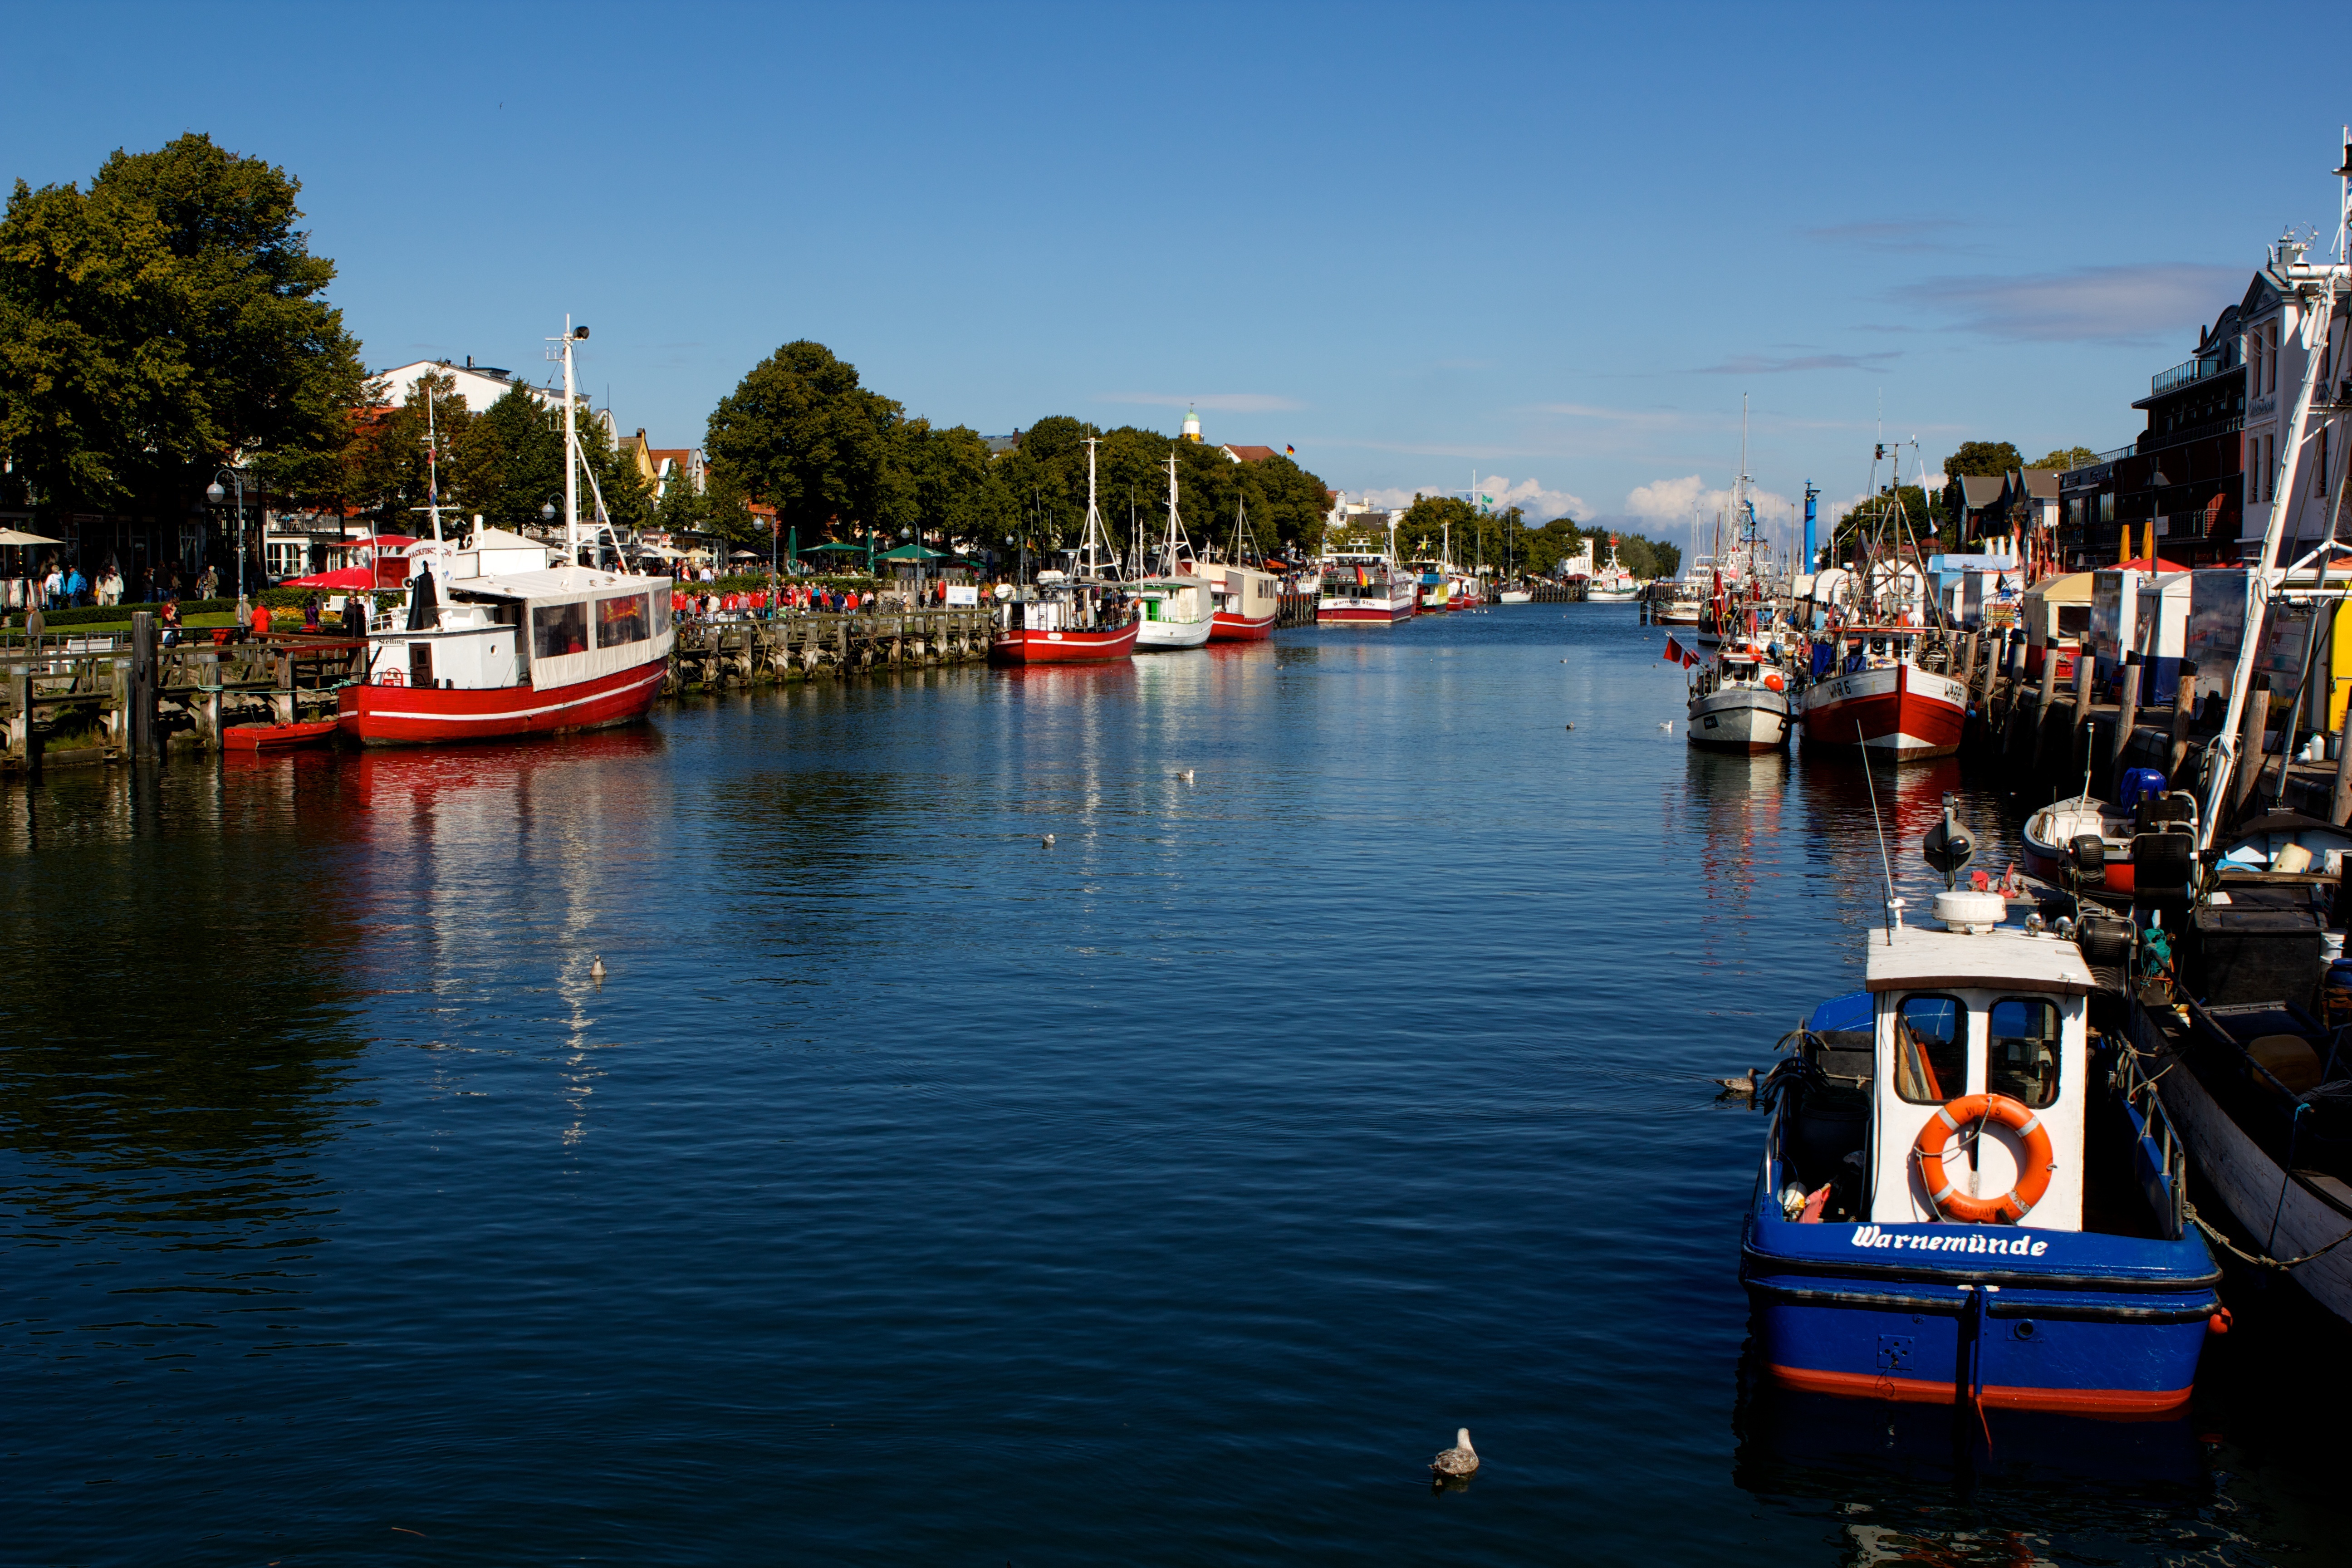
sea, water, dock, boat, river, canal, boot, vehicle, harbor, marina, port, tourism, waterway, body of water, boating, channel, watercraft, mecklenburg, baltic sea, warnem nde, landform, mecklenburg western pomerania, old power